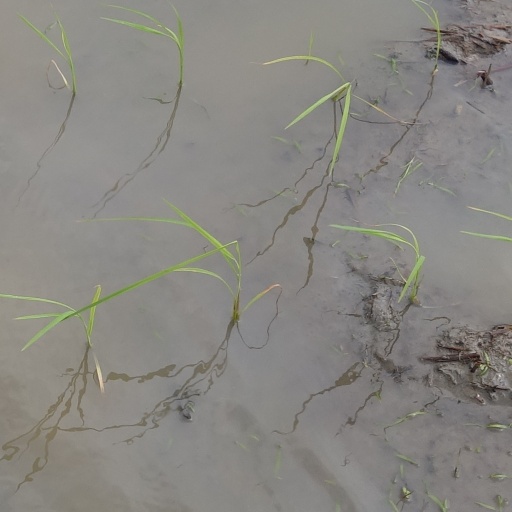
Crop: rice